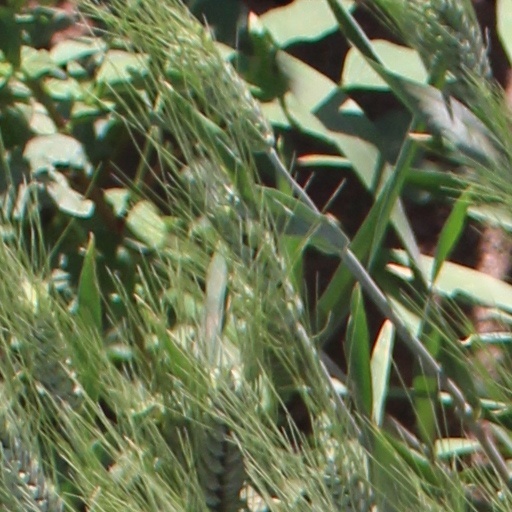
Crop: wheat